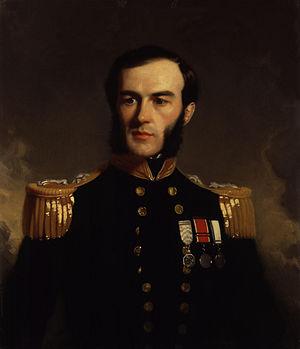
Edward Augustus Inglefield est un officier de la Marine britannique et un explorateur de l'archipel arctique canadien, né le 27 mars 1820 et mort le 4 septembre 1894. Il commanda une expédition de recherche de l'explorateur arctique John Franklin dans les années 1850 et cartographia des régions jusque-là inexplorées de la côte septentrionale du Canada. Il est également l'inventeur d'un gouvernail de marine hydraulique et d'un type d'ancre qui porte son nom.